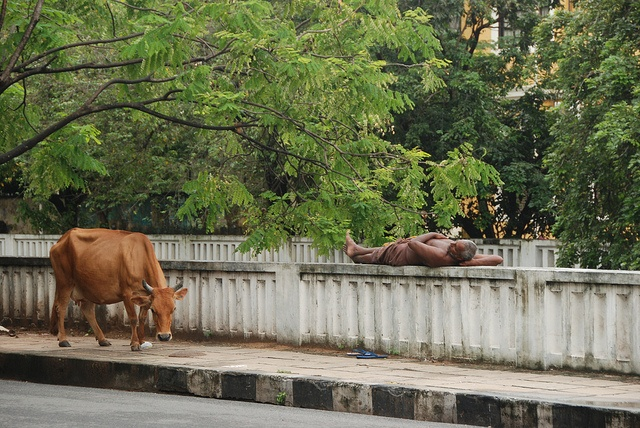
A cow walks down a sidewalk where a man is lying on a wall.
A man laying on rail of a bridge as a cow approaches.
A brown cow walking down a sidewalk near a forest.
A man is lying on a bridge while a cow is walking by.
Cow is walking across a sidewalk that is next to a white picket fence.